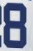
Number: 8